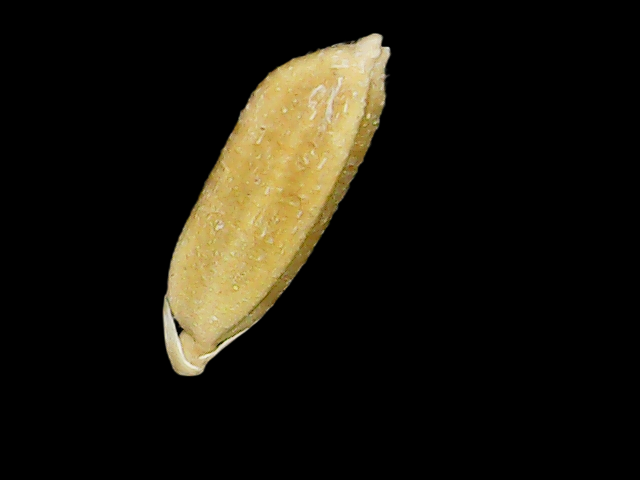
Rice variety: Bd95